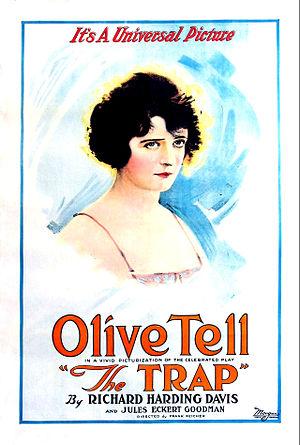
Dans le piège est un film muet américain réalisé par Frank Reicher et sorti en 1919.